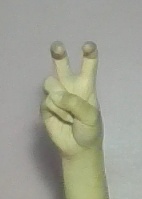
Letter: toot